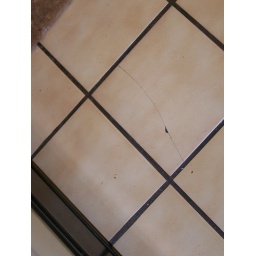
crack in kitchen floor